List of Texas hurricanes (1950–1979)

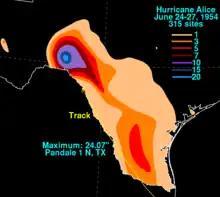
A contour map of rainfall totals, with melon-colored areas representing low rain totals to light ble areas representing high rain totals.

The following is a list of hurricanes, tropical storms, and tropical depressions with known deaths in the state.